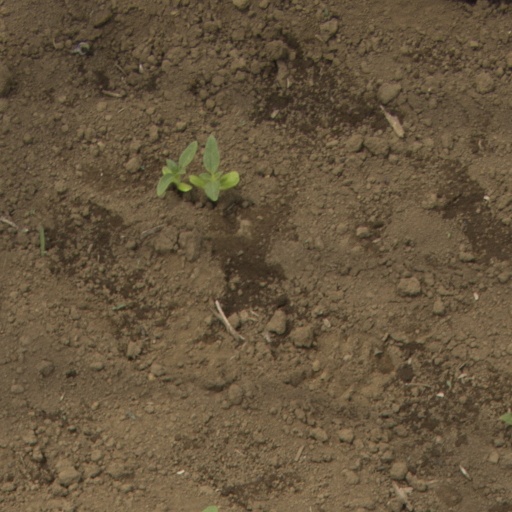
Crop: Jerusalem artichoke